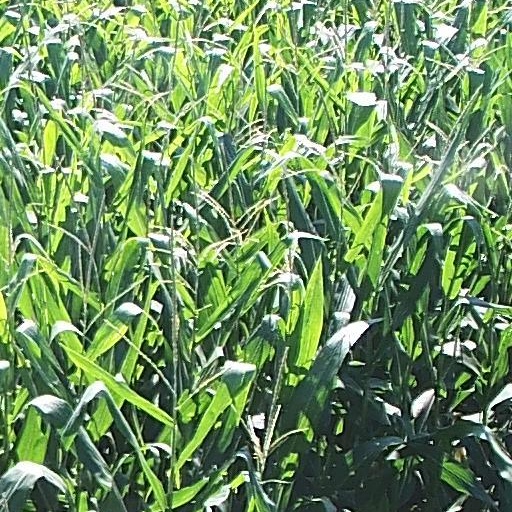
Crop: maize; corn